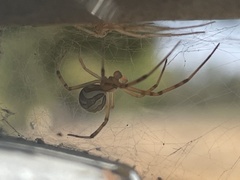
Species: Lactrodectus_hesperus